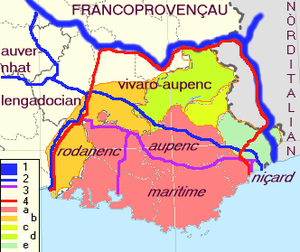
Provence linguistique et Provence historique.
Entraunes, « porte » du parc national du Mercantour, est une commune française située dans le département des Alpes-Maritimes, en région Provence-Alpes-Côte d'Azur.
La montagne de Lure est une montagne des Préalpes de Haute-Provence, située dans le département des Alpes-de-Haute-Provence. Elle appartient à la même formation géologique que le plateau d'Albion, qu'elle jouxte, et le mont Ventoux. Cette chaîne s'allonge sur 42 kilomètres de long, culmine au signal de Lure et présente un relief très contrasté entre l'adret calcaire, coupé de combes et de vallons, et l'ubac marneux, où s'accumulent monts et ravins.
Provence-Alpes-Côte d'Azur est une région du Sud-Est de la France. Son chef-lieu est Marseille, deuxième ville la plus peuplée de France.